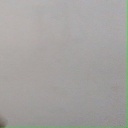
अक्षर: ई